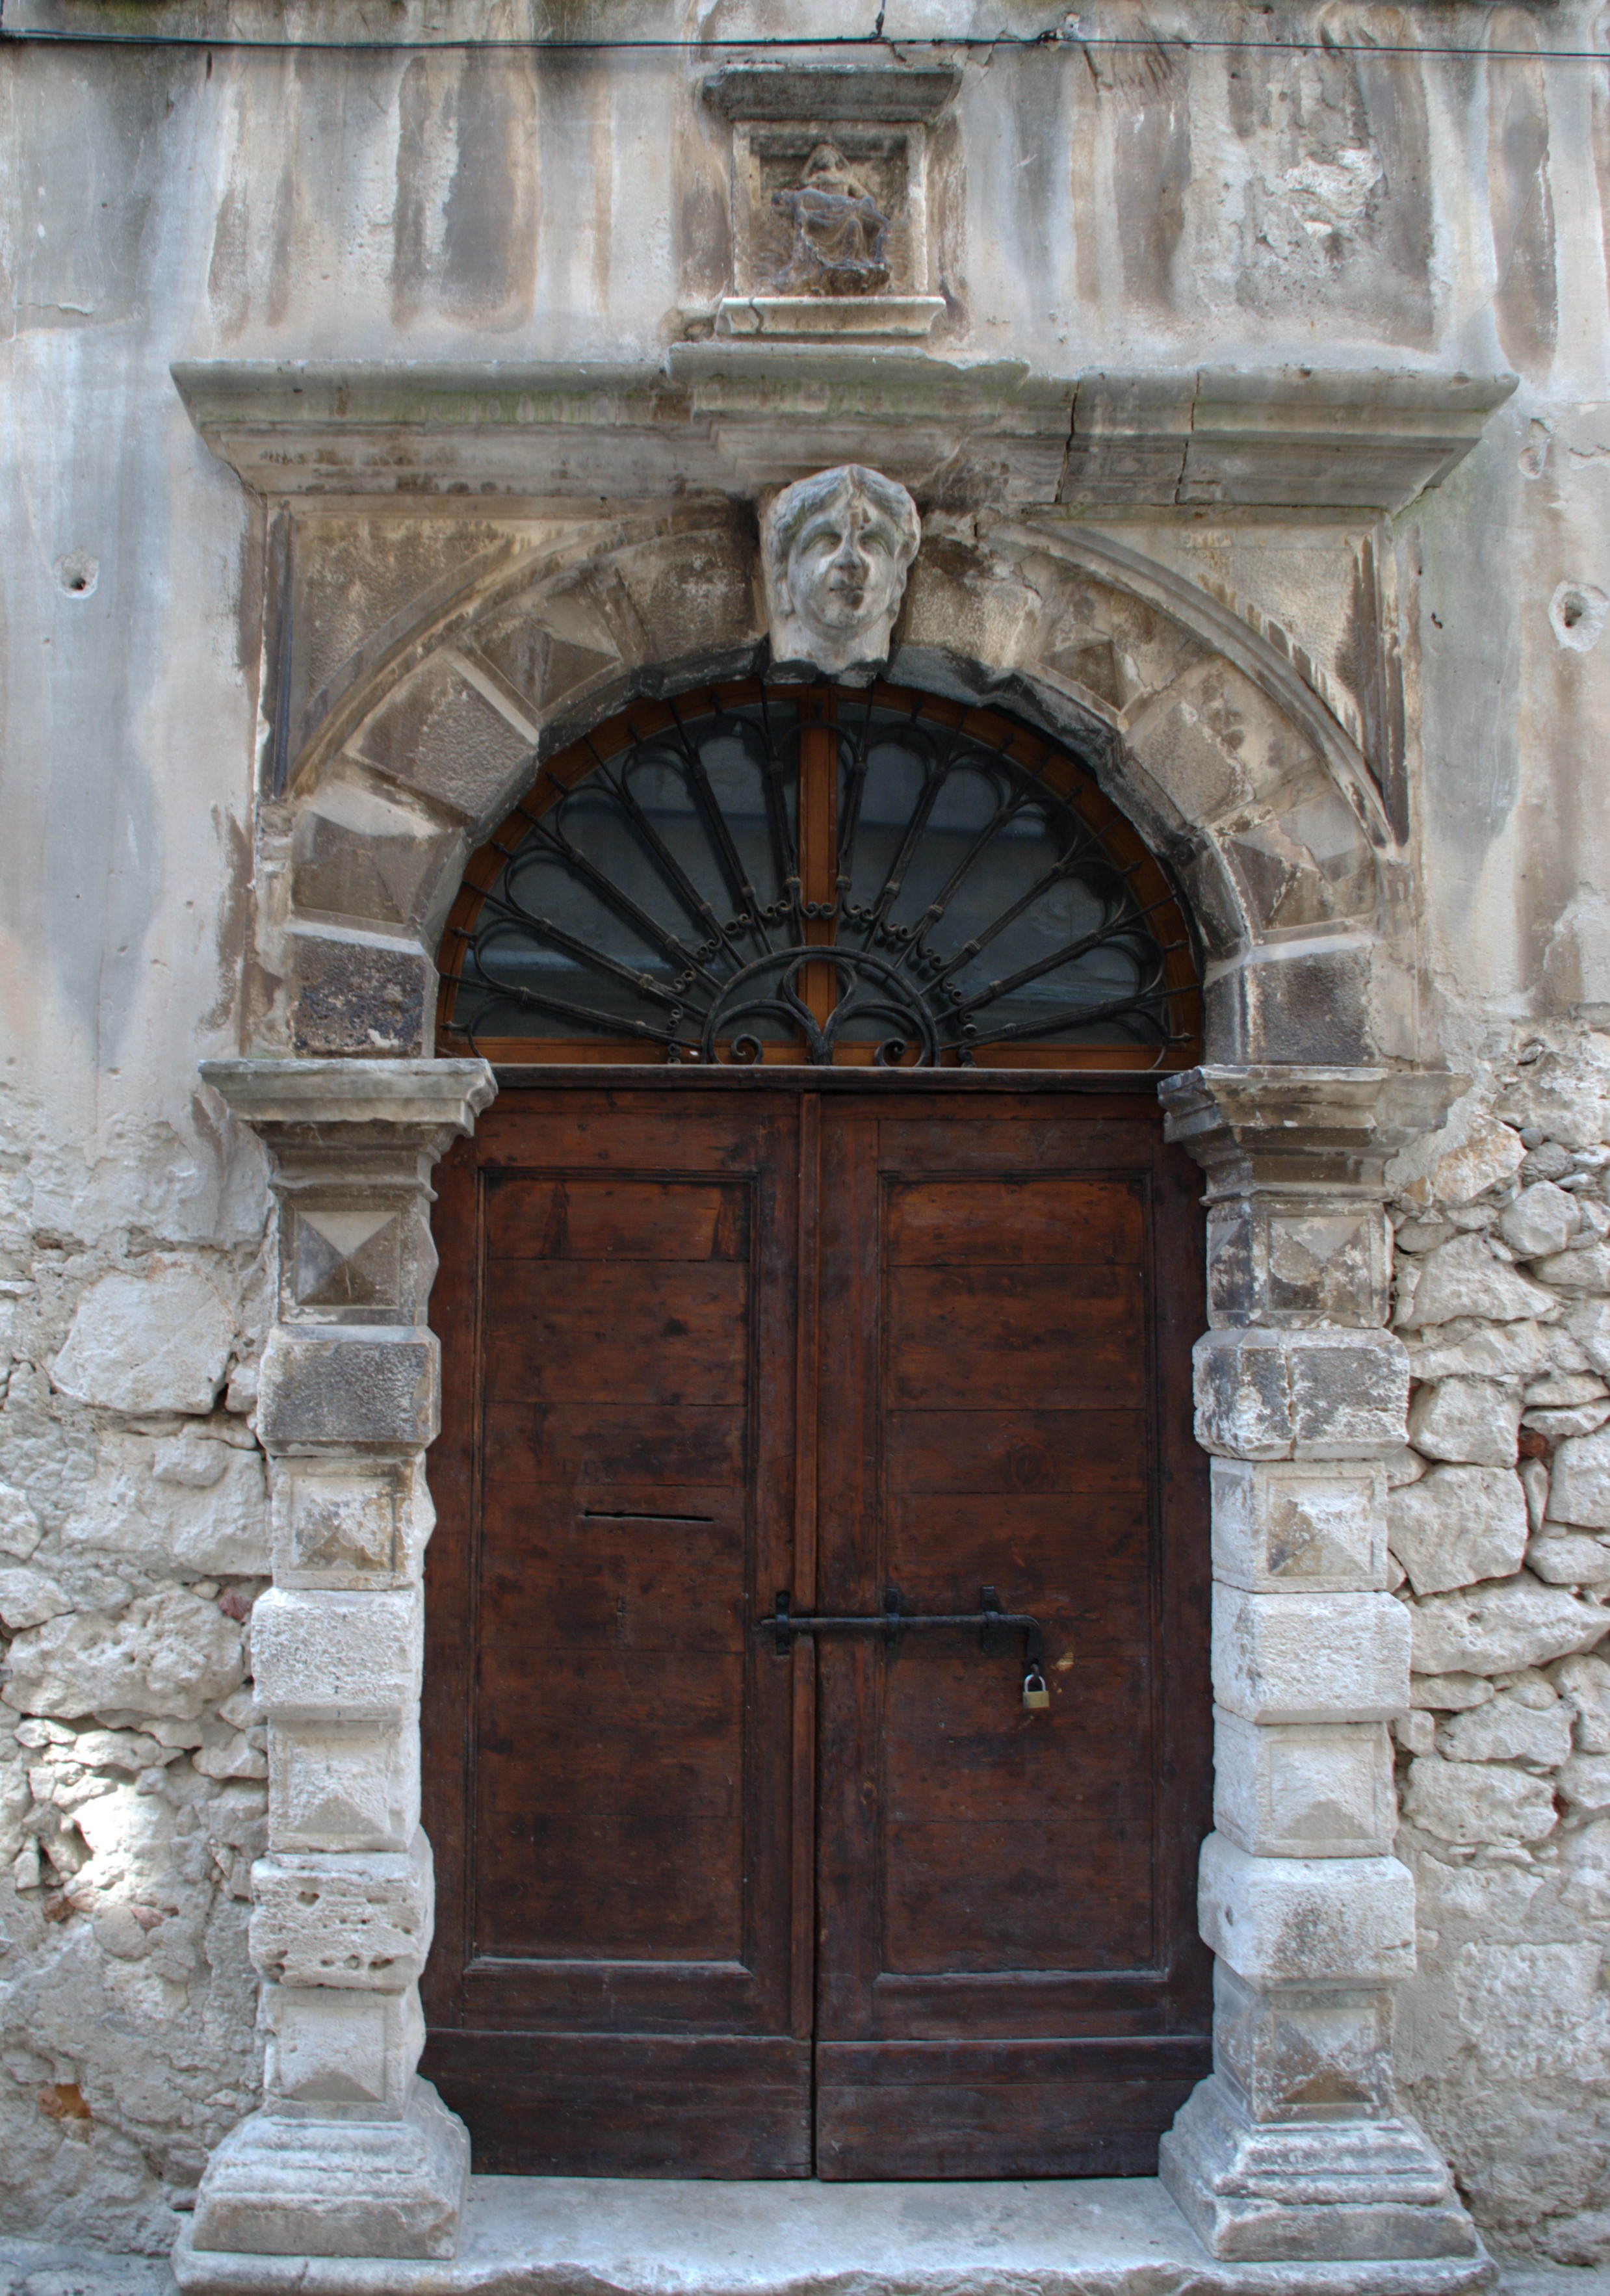
architecture, structure, window, town, building, city, cityscape, europe, arch, facade, church, chapel, nikon, door, place of worship, croatia, monastery, d80, middle ages, istria, adriatic, nikond80, rovigno, rovinj, jadran, istra, ancient history